Banská Bystrica

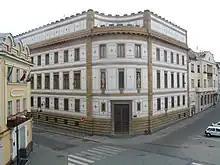
The regional branch of the National Bank of Slovakia in Banská Bystrica

The city is governed by a mayor and a city council (Slovak: "mestské zastupiteľstvo"). The mayor is the head of the city and its chief executive. The term of office is for four years. The current mayor following the 2014 municipal elections is Ján Nosko, an independent. Banská Bystrica is divided into four electoral districts, consisting of the following neighborhoods: